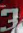
Number: 3